Answer in natural language. Where is white rectangular dining table (marked A) with respect to Statue (marked B)? Choose between the following options: left or right
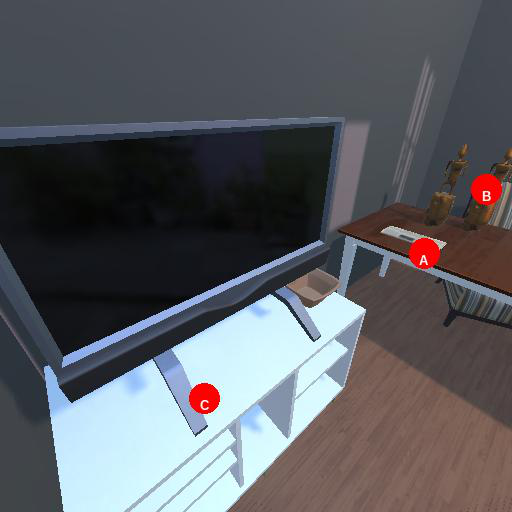
<answer>left</answer>